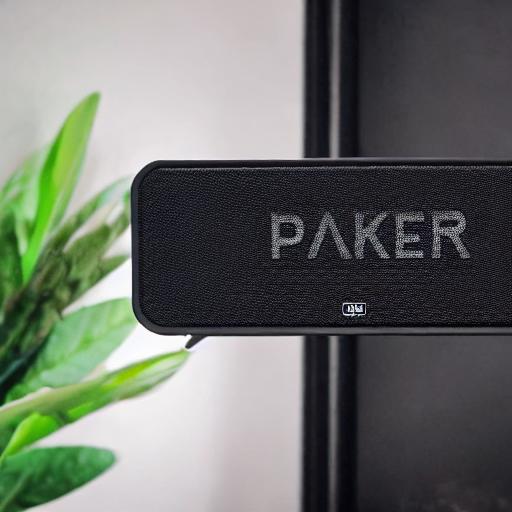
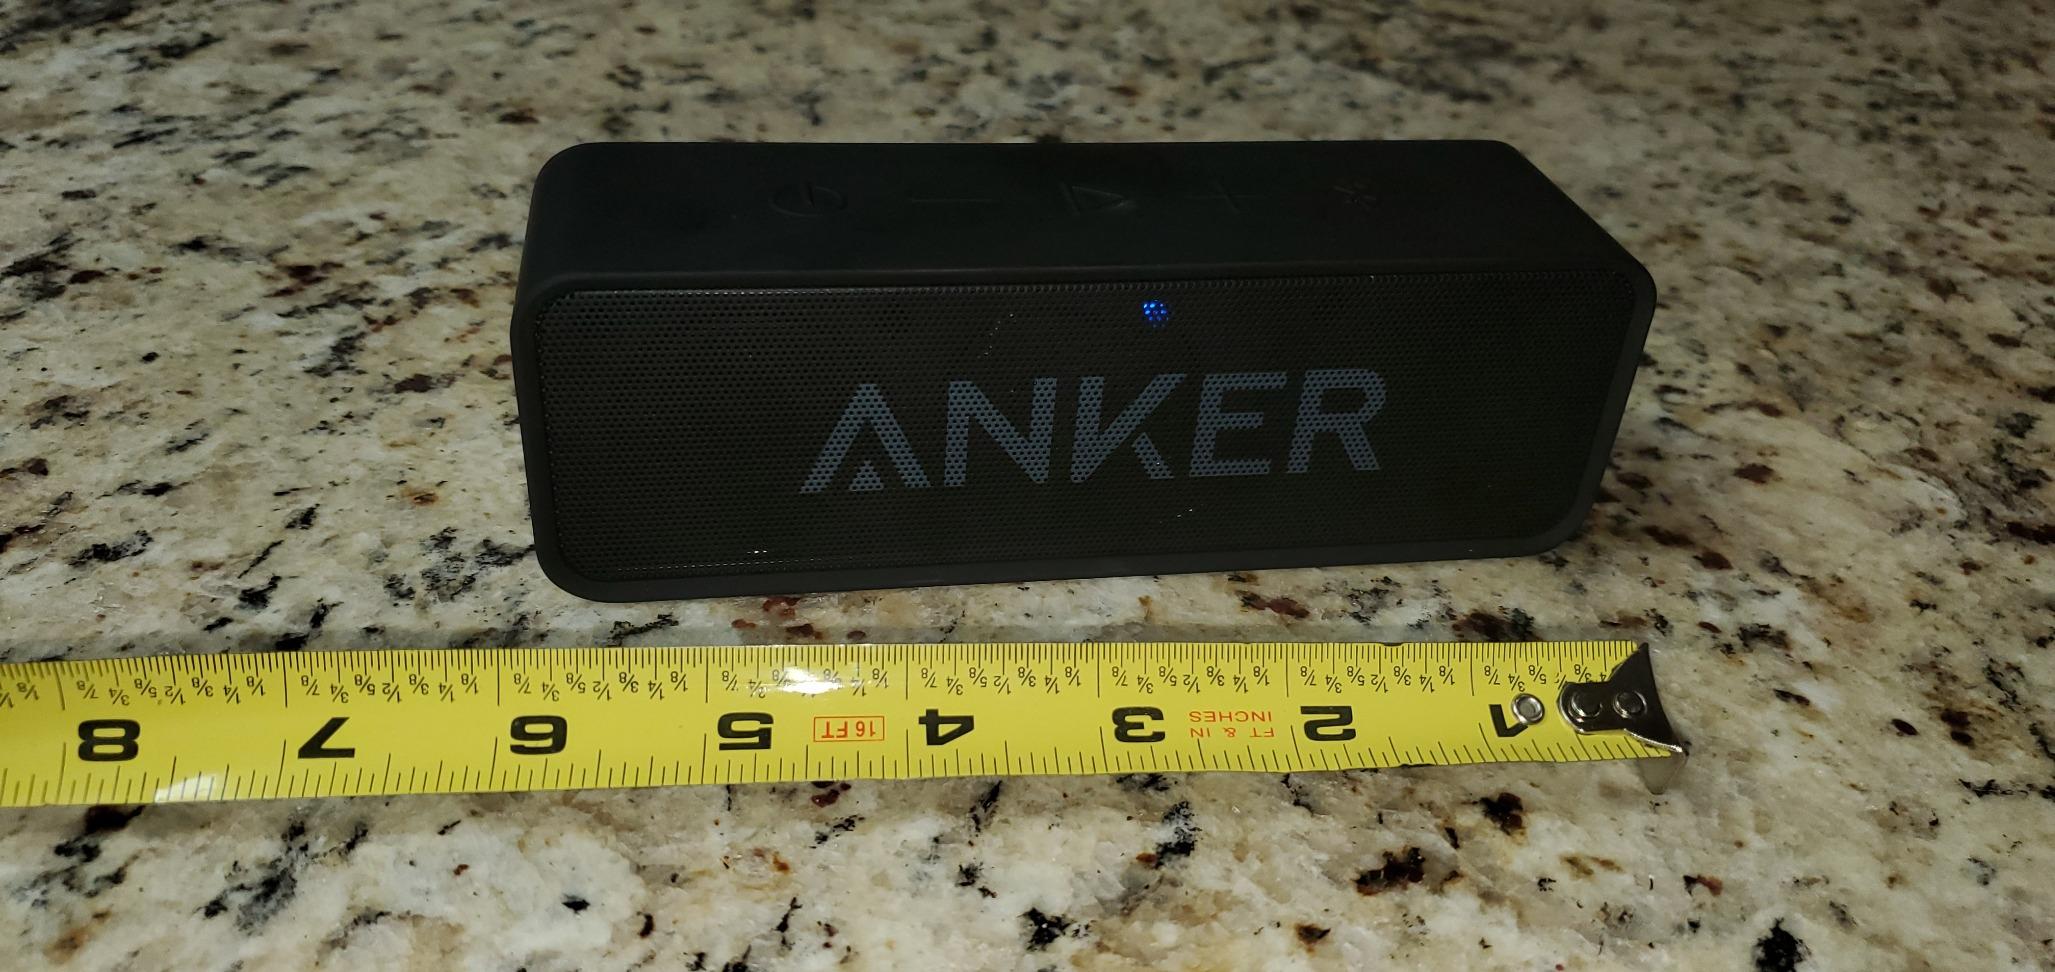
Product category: speaker
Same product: no